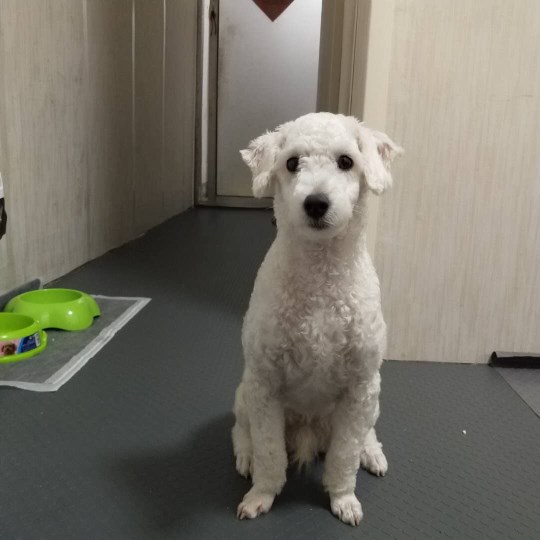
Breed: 3083-n000117-Bichon_Frise